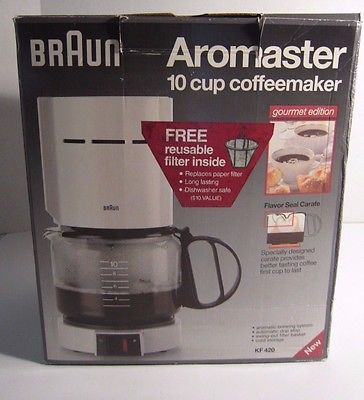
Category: coffee maker